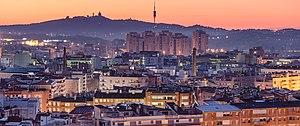
Terrassa est une commune espagnole de Catalogne, la troisième par la population, située dans la plaine du Vallès Occidental dont elle est la cocapitale et la plus grande ville. Son aire d'influence comprend plus de 250 000 habitants.